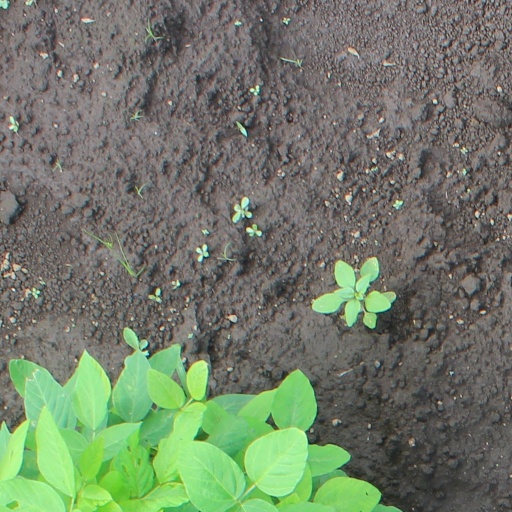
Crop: soybean